Question: Please indicate a possible affordance area of the frisbee that can be used for holding.
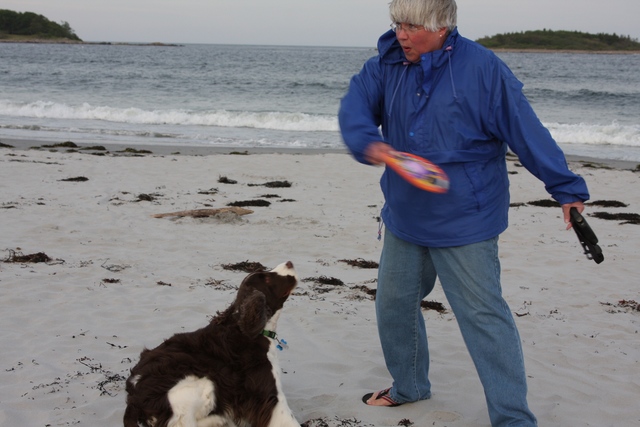
Answer: [367.5, 130, 456.5, 197]